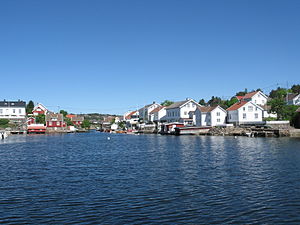
Lyngør
Holmen og Odden, forbundet med en bro over sundet.
Lyngør er en gammel uthavn og landsby, beliggende i Tvedestrand kommune i Agder fylke i Norge, omtrent midt mellem Risør og Tvedestrand. Byen ligger fordelt over flere øer. Adgang er kun mulig ved hjælp af båd, da der ikke findes veje eller biler på Lyngør. Den bedst tilgængelige adgang med bil til Lyngør er til Gjeving, som ligger på anden side af fjorden.